Thirukadalmallai

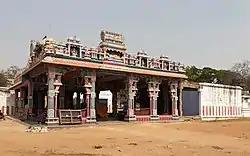

As per Hindu legend, once sage Pundarika was performing penance worshiping Vishnu at this place. He collected Tamarasa flowers and submitted it to view Vishnu in Ksirabdhi Natha form, his posture in Ocean of milk. He collected 1,008 flowers and in his intensity, he scooped out water also in full. Vishnu came in disguise in the form of sage and asked him for food. The sage went to acquire food for the old man, but while returning he found that Vishnu remained in the place. Since Vishnu stayed in this place, he was called Sthalasayana Perumal. The legend is sanctified by Bhoothath Alvar in his verses in "Naalayira Divya Prabandham". As per another legend, sage Agastya is believed to have visited the temple and he came around the temple and prostrated before the presiding deity. As per divine intervention, he was advised to remain in Astavasramam in the northern part of Pundreeka Theertham (temple tank).